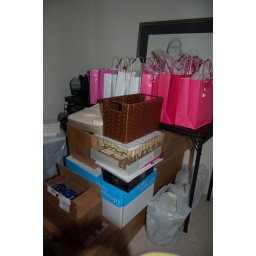
Yeah...my home office is taken over by gift bags (already put together !), and more wedding stuff ...